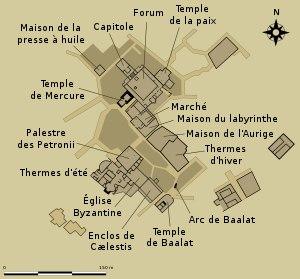
Thuburbo Majus est un site archéologique situé au nord de la Tunisie, à une soixantaine de kilomètres au sud-ouest de Tunis, près de l'actuelle ville d'El Fahs. On peut admirer ses ruines depuis les rives de l'oued Miliane à Henchir Kasbat.